Pedro Salvatori

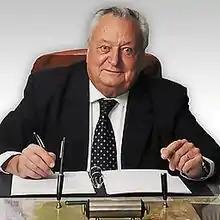

Pedro Salvatori (22 November 1933 – 24 March 2017) was an Argentine politician and member of the Neuquén People's Movement, a regional party based in his home Neuquén Province. He served as the Governor of Neuquén Province from 1987 to 1991, as well as the de facto Governor of Neuquén briefly from 1972 to 1973 during the military rule.